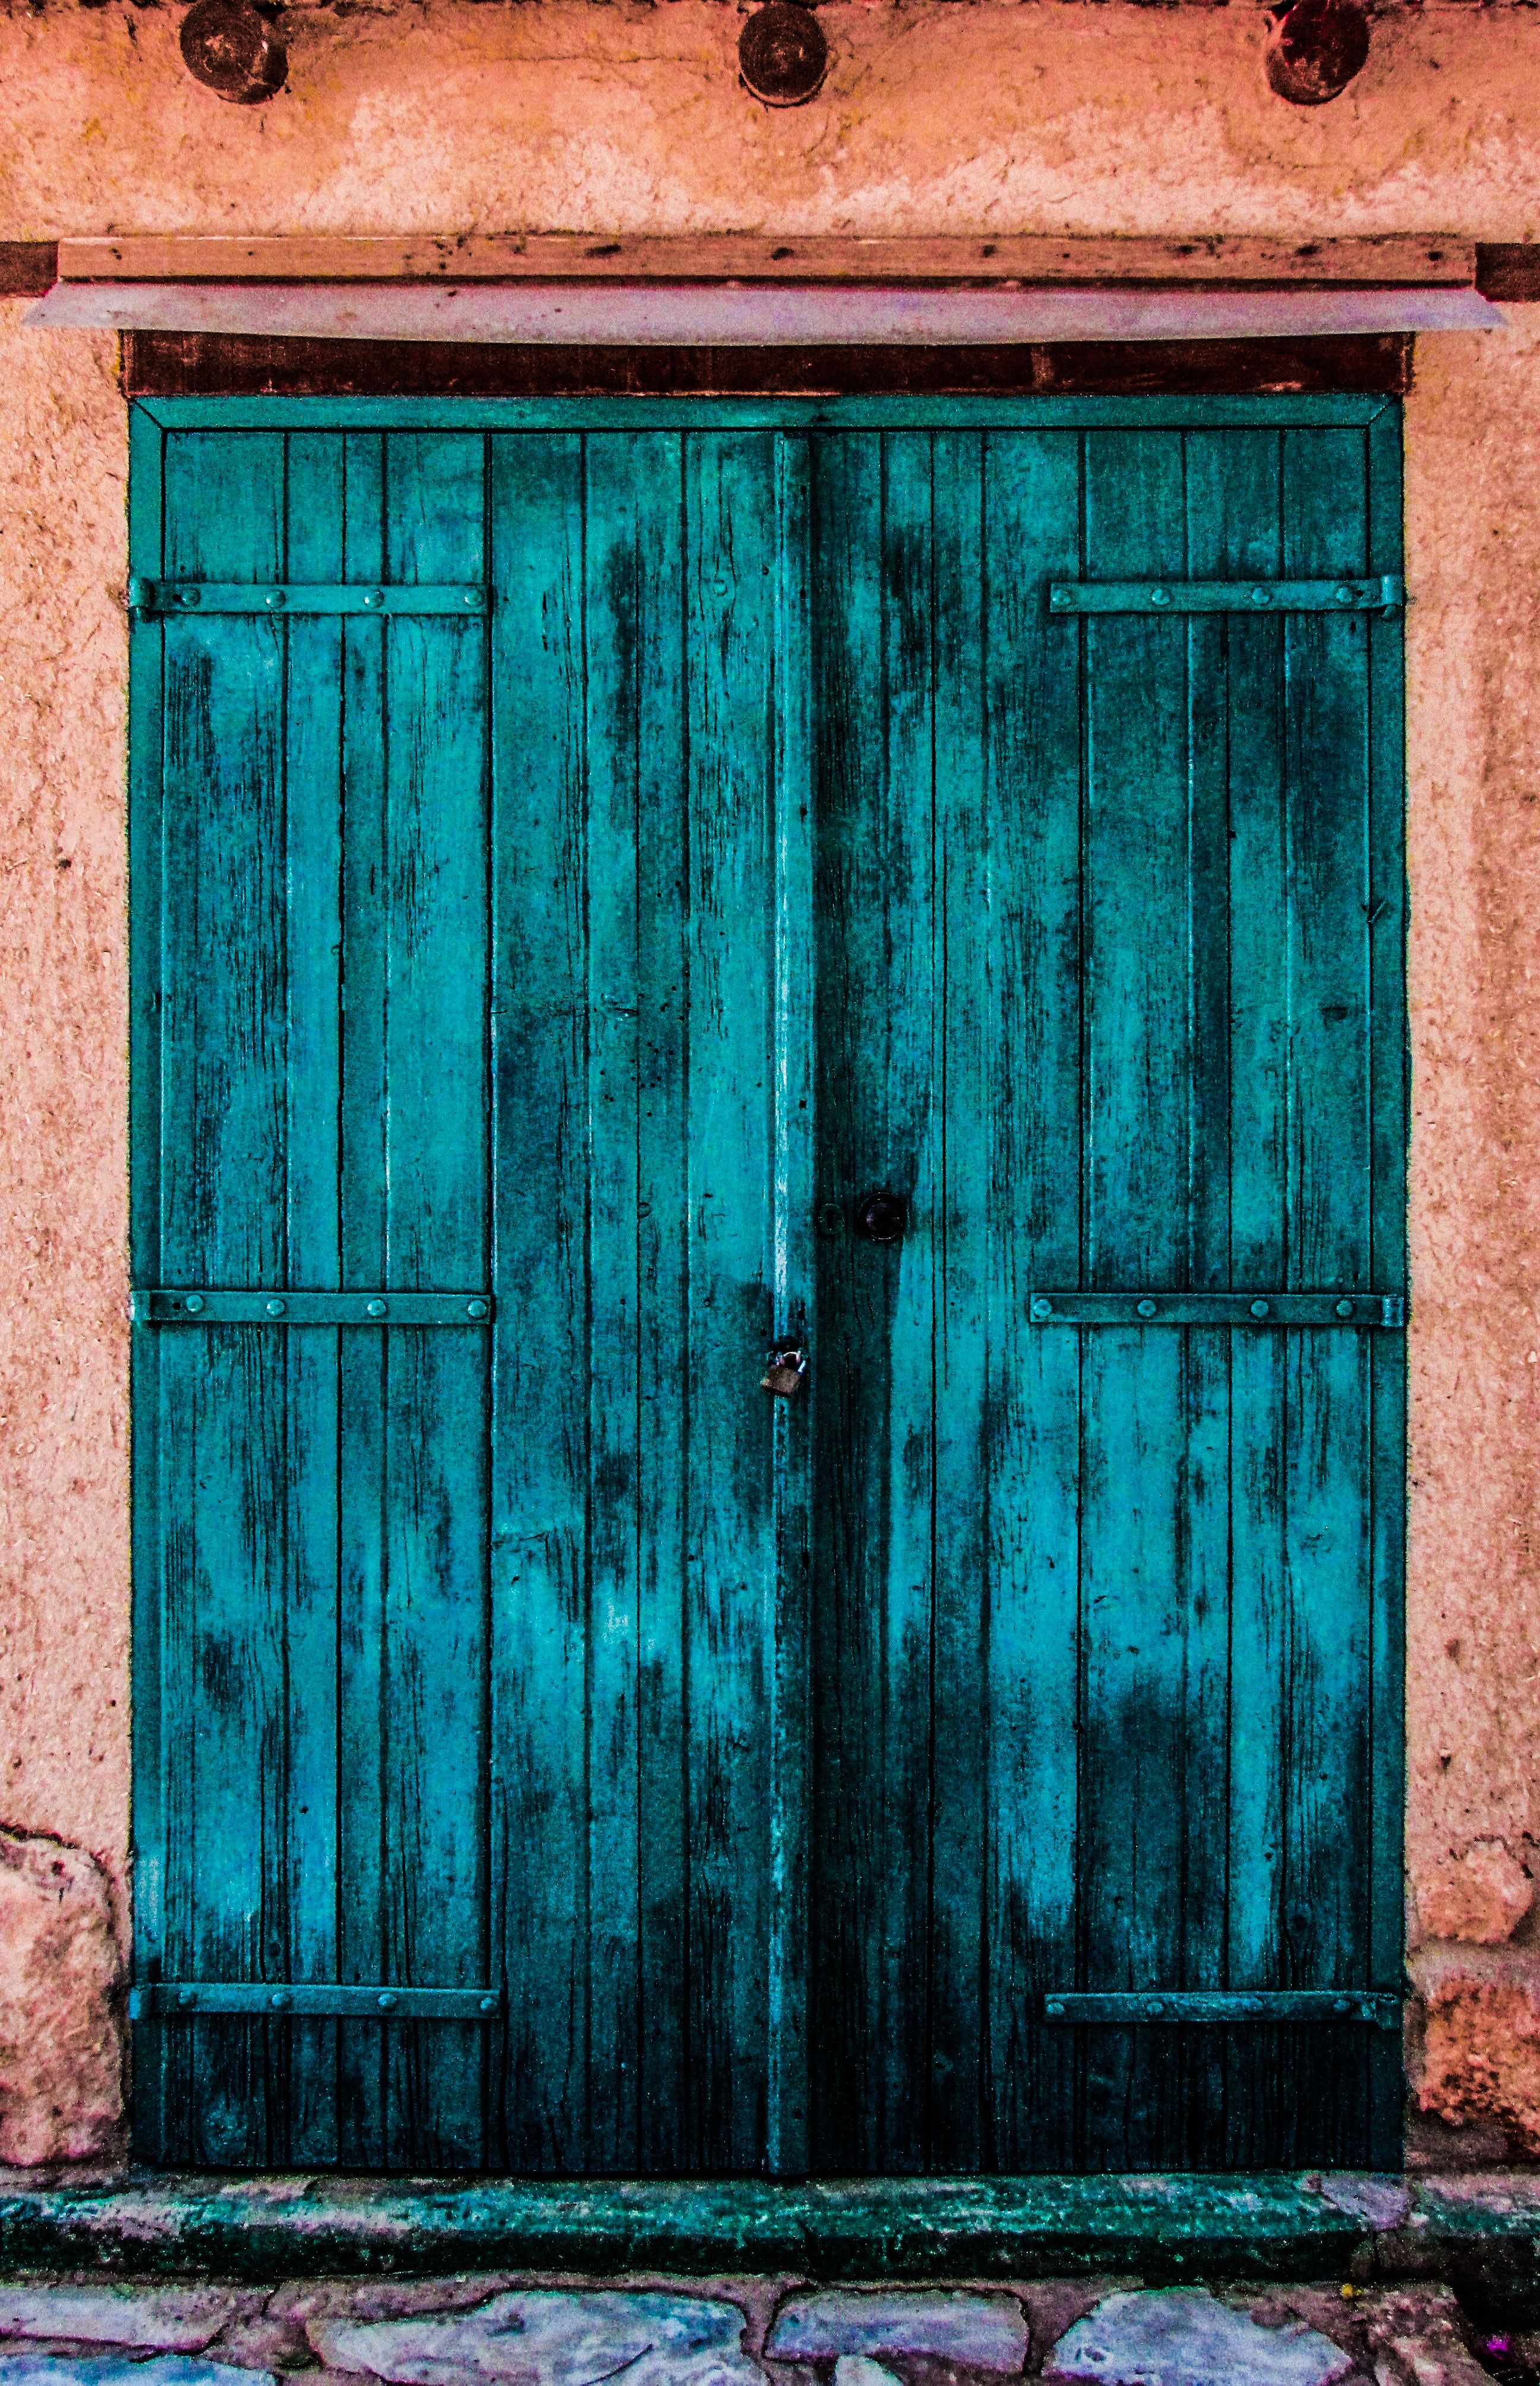
architecture, wood, countryside, house, texture, window, wall, green, color, facade, blue, colorful, brick, door, storage, interior design, wooden, traditional, cyprus, urban area